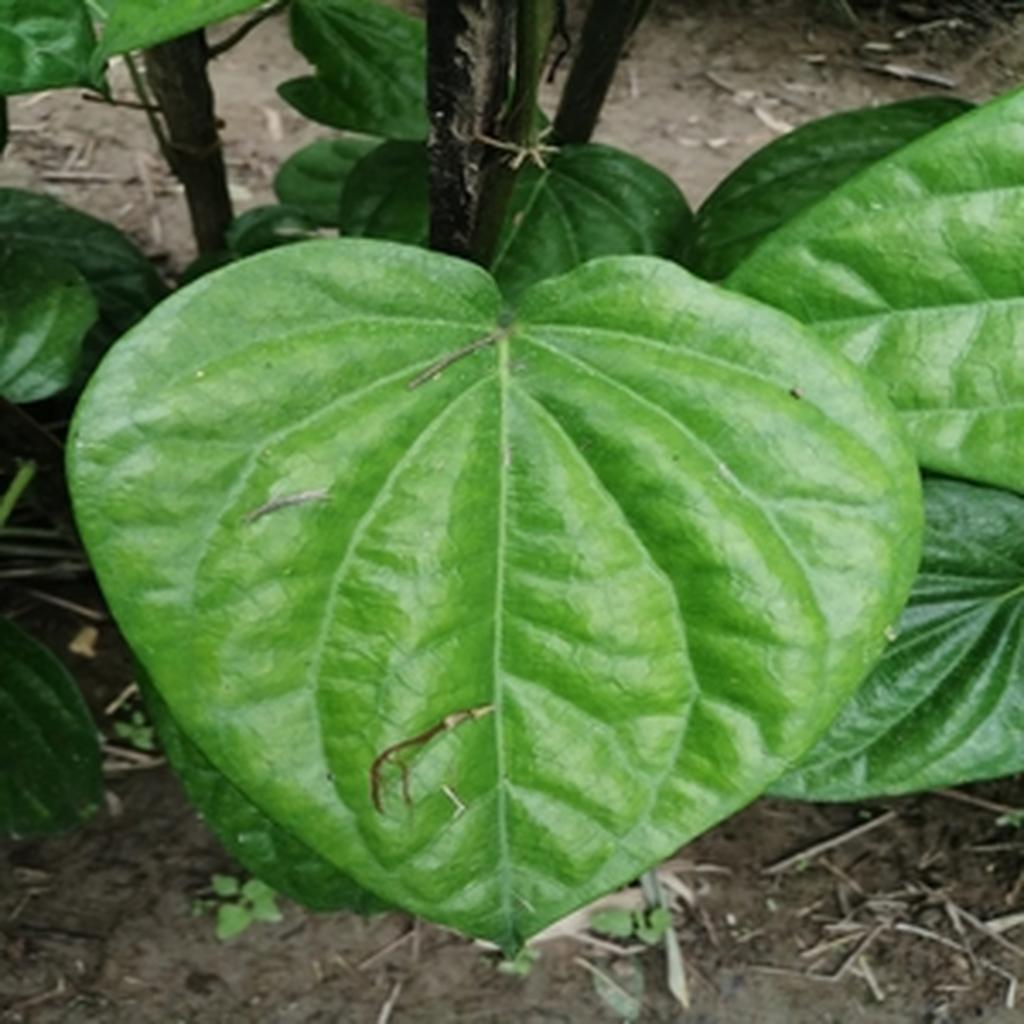
Label: Healthy_Leaf